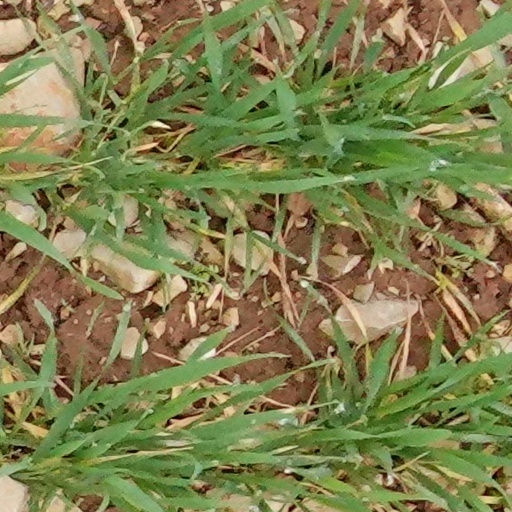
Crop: wheat